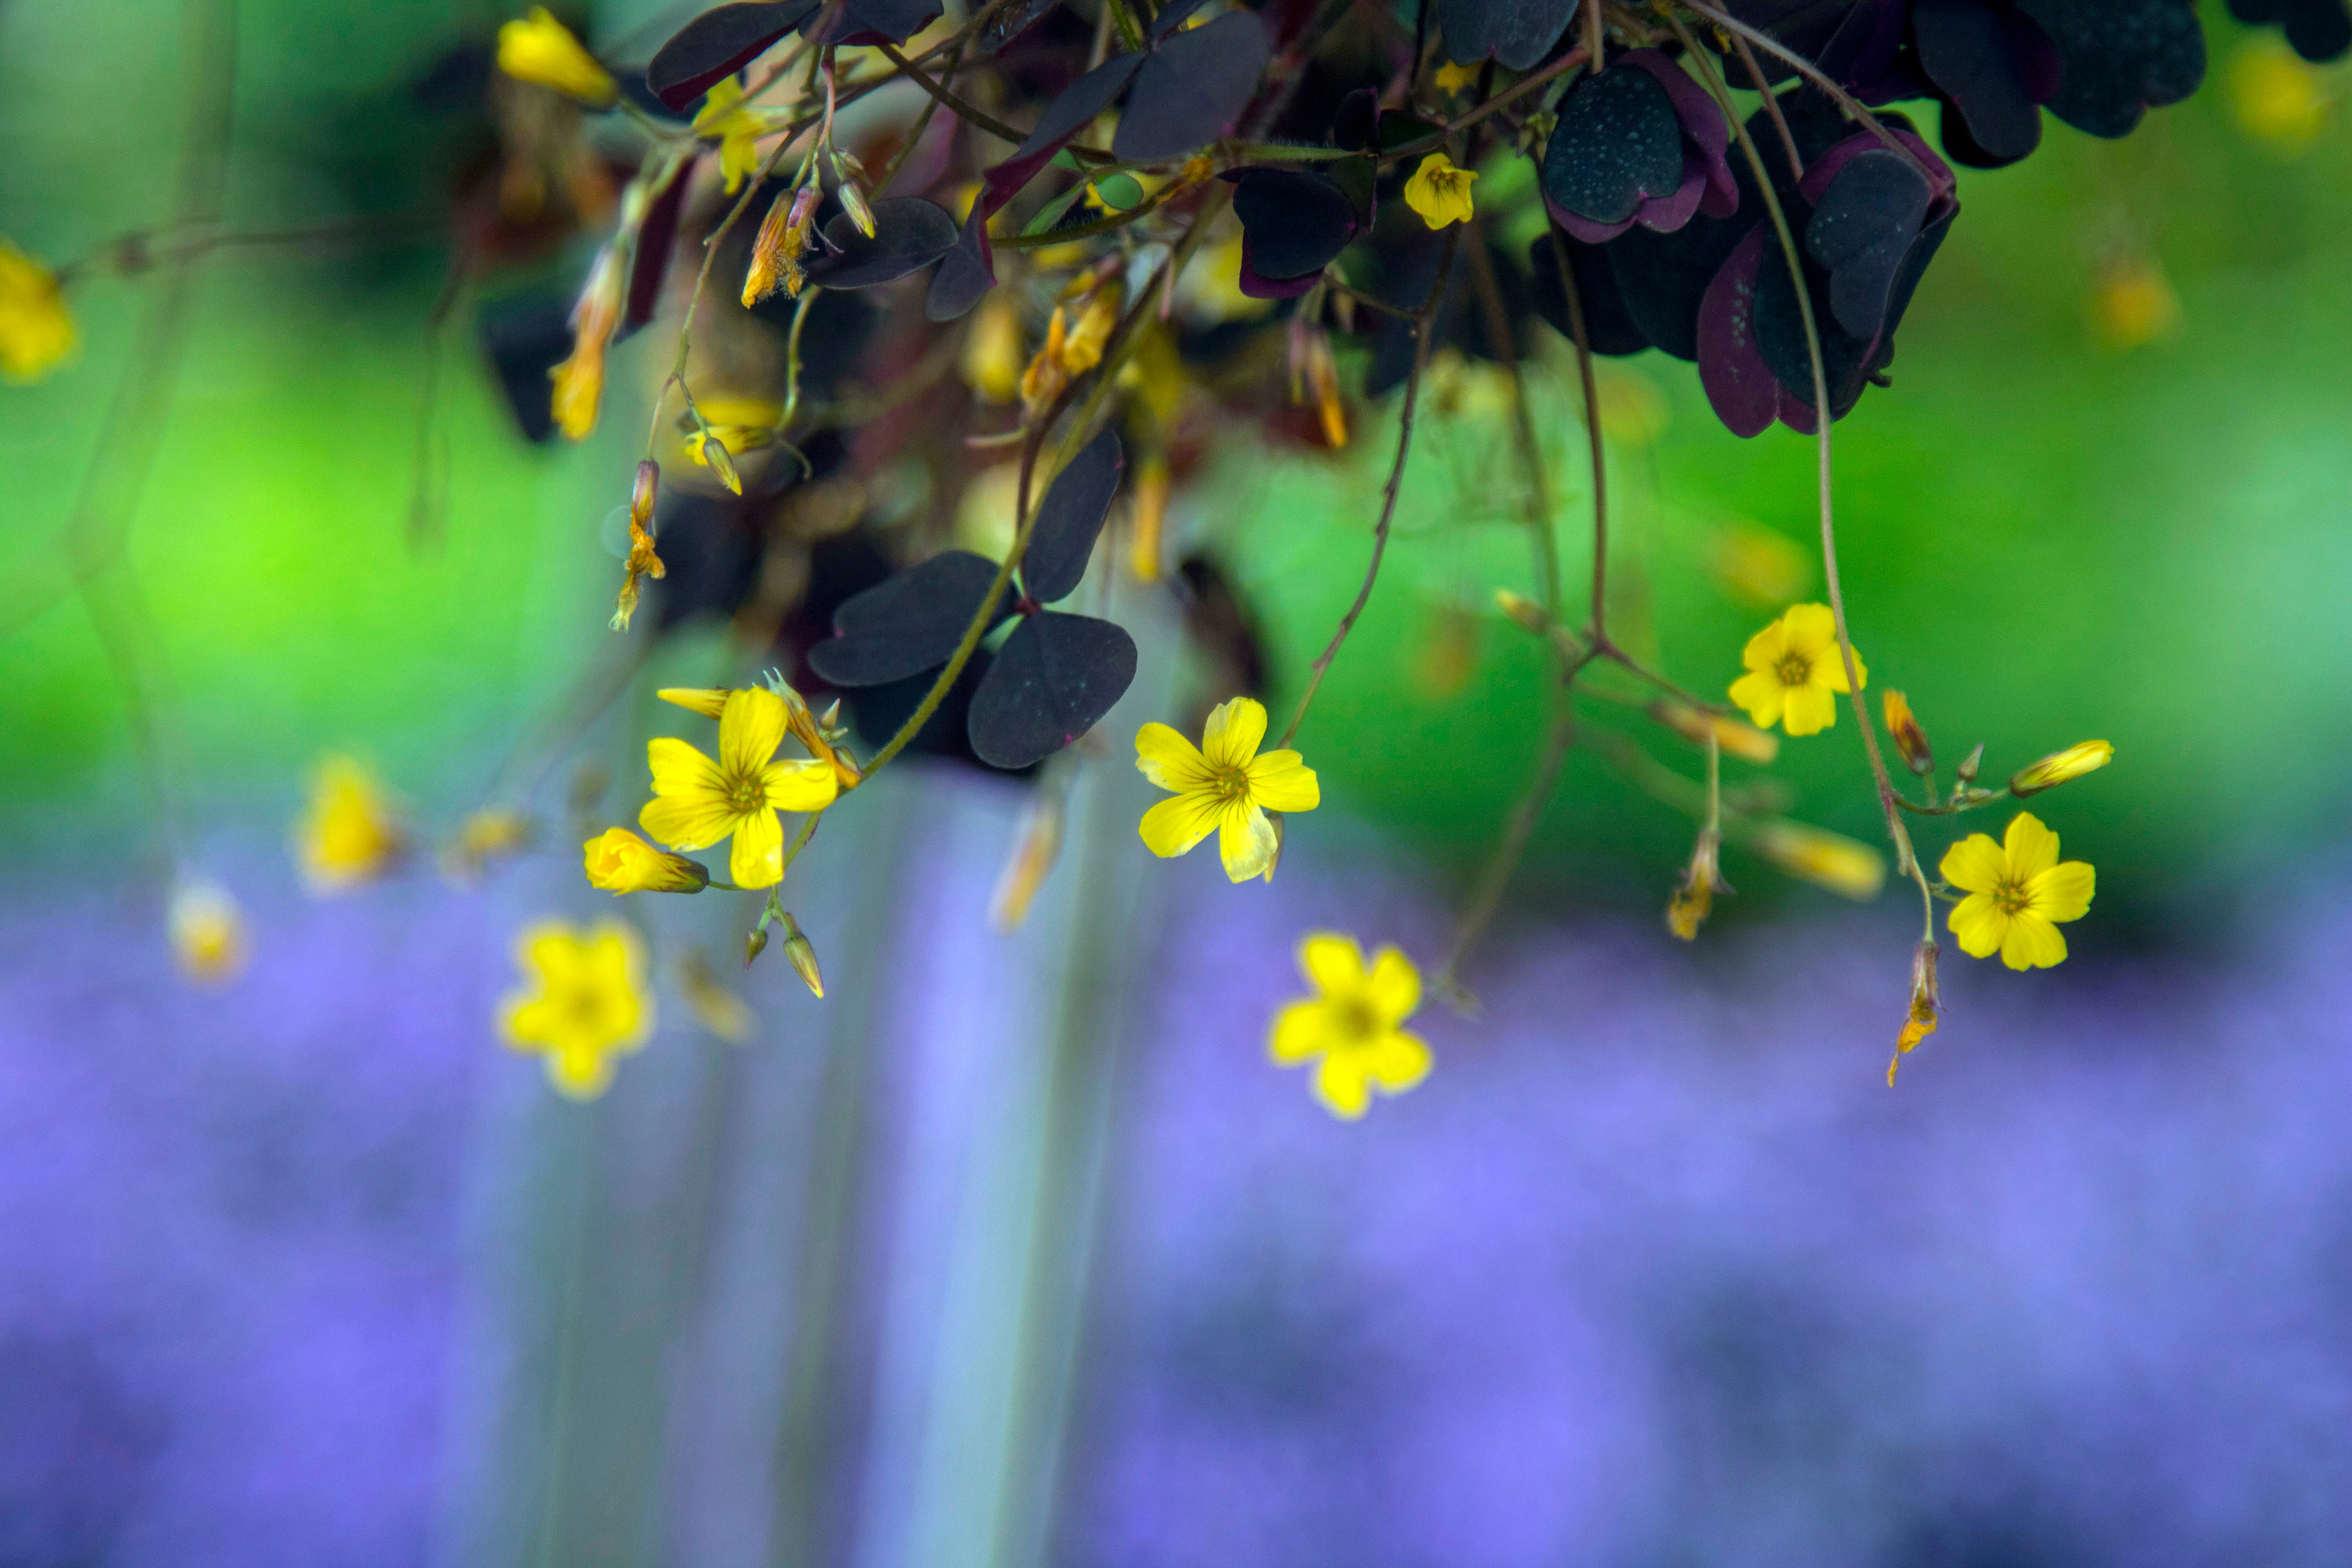
tree, nature, branch, blossom, plant, sunlight, leaf, flower, green, autumn, botany, yellow, flora, season, wildflower, close up, macro photography, flowering plant, plant stem, land plant